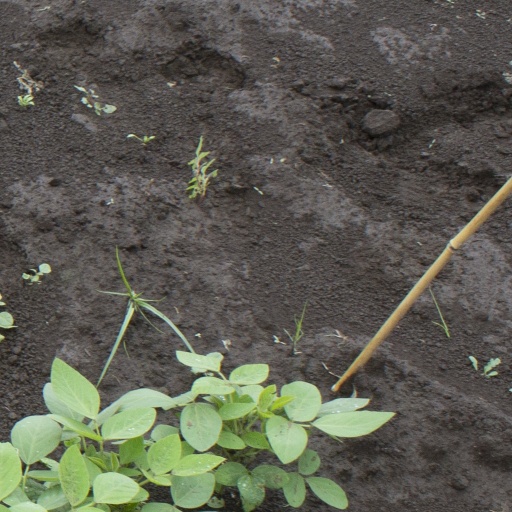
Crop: soybean